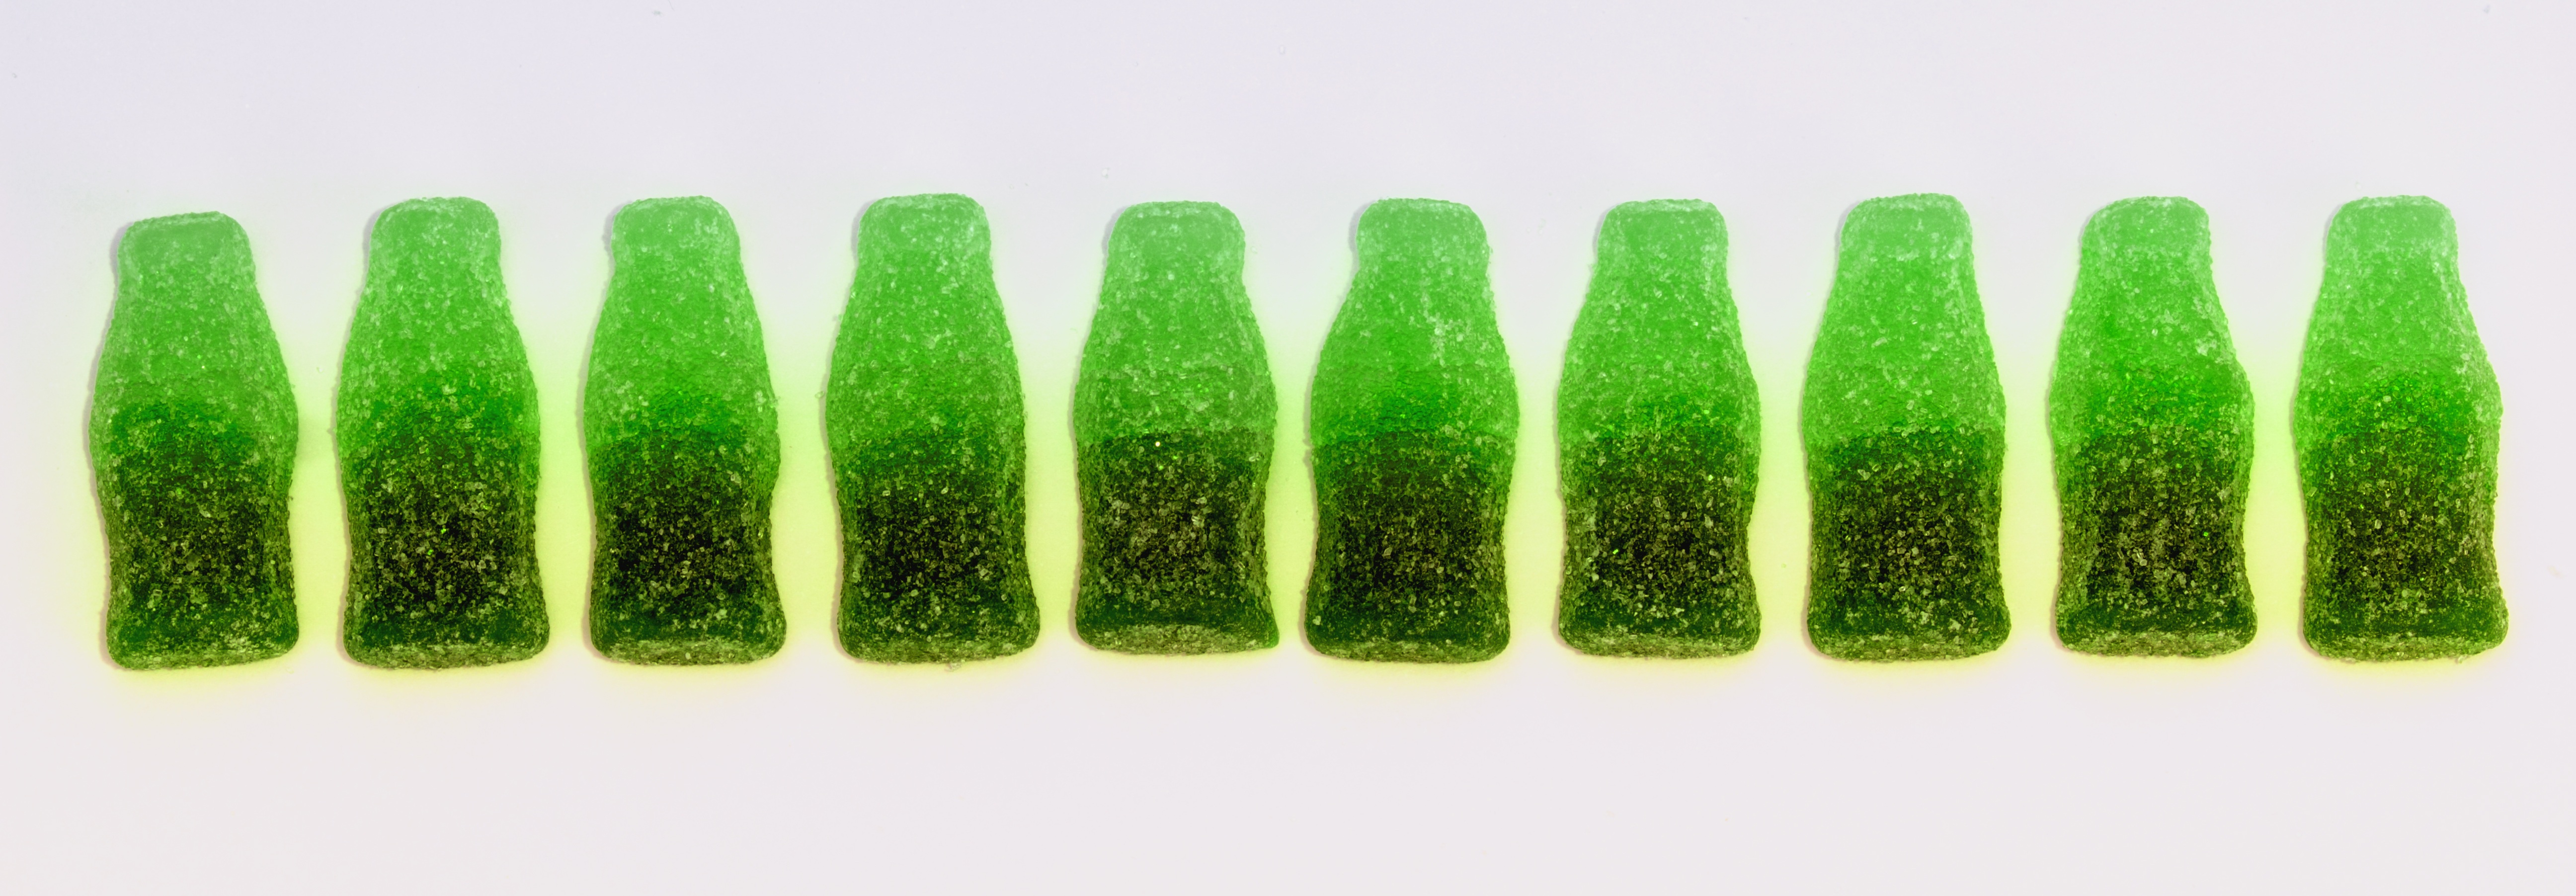
grass, plant, texture, leaf, food, green, produce, color, macro, colorful, snack, dessert, delicious, childhood, eating, jelly, sugar, sweets, bottles, tasty, candy, soft, confection, treat, chewy, yummy, confectionery, gummy, unhealthy, gelatin